Carlill v Carbolic Smoke Ball Co

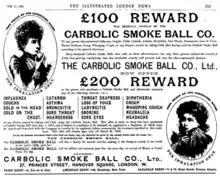
The Carbolic Smoke Ball Co actually "increased" its reward following the loss of the case.

After the action, Roe formed a new company with limited liability, and started up advertising again. Many people conclude after reading the case that the Carbolic Smoke Ball Company would have been brought down by thousands of claims. The company did not have limited liability, which could have meant personal ruin for Roe. In his submissions to the Court of Appeal, Finlay had used that as an argument against liability. He said that 10,000 people might now be sniffing at smoke balls hoping for their £100, and it would be a travesty to inflict insolvency on this one unfortunate company. But this did not happen at all. In a new advert on February 25, 1893 in the "Illustrated London News", Roe cunningly turned the whole lost case to his advantage. He described the culpable advert, and then said,